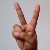
The image shows a hand gesture representing the letter 'V' in Indian Sign Language.